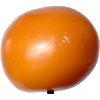
Label: yellow_tomato